American Astronomical Society 215th meeting

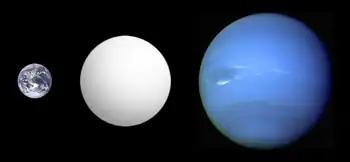
Illustration of the inferred size of the super-Earth GJ 1214 b (center) in comparison with Earth and Neptune.

A super-Earth is an extrasolar planet with a mass between that of Earth and the Solar System's gas giants. The term "super-Earth" refers only to the mass of the planet and does not imply anything about the surface conditions or habitability.